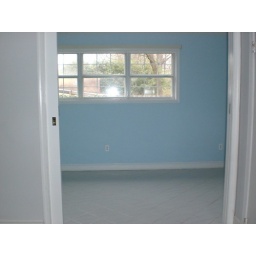
sitting room in master bedroom suite. ceramic tile floor. room size approx 8 x 13.